J. E. B. Stuart

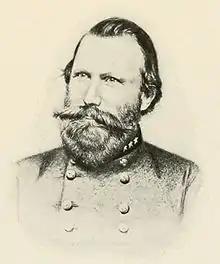
CSA Cavalry General J. E. B. Stuart

After early service in the Shenandoah Valley, Stuart led his regiment in the First Battle of Bull Run (where Jackson got his nickname, "Stonewall"), and participated in the pursuit of the retreating Federals, leading to sensationalist reports in the Northern press about the dreaded Confederate "black horse" cavalry. He then commanded the Army's outposts along the upper Potomac River until given command of the cavalry brigade for the army then known as the Army of the Potomac (later named the Army of Northern Virginia). He was promoted to brigadier general on September 24, 1861.